Street signs in Chicago

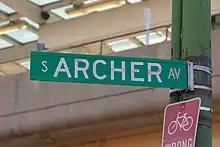
A street sign for Archer Avenue in Chinatown; the sign indicates that this location is south of Madison Street.

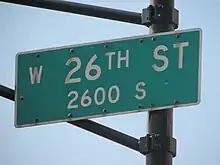
A sign for 26th Street at an intersection with a stoplight. It is much bigger, and includes the street's numerical position2600 Sin Chicago's grid.

Street name signs in Chicago are green with white text. They are traditionally written in all capital letters, but newer signs can also be written with lowercase letters. All signs contain not only the name of the street, but also its directional position ("N" and "S" for north-south streets north and south of Madison Street, and "E" and "W" for east-west streets east and west of State Street) and abbreviated suffix ("Dr" for "Drive", "St" for "Street", etc.). Larger signs, located at intersections with stoplights, also include the street's numerical position within Chicago's grid system.